Carsten Borchgrevink

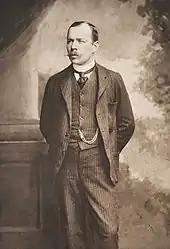
Borchgrevink around 1901

With funding assured, Borchgrevink purchased the whaling ship "Pollux", renamed her , and had her fitted out for Antarctic service. "Southern Cross" sailed from London on 22 August 1898, and after a three-week pause in Hobart, Tasmania, reached Cape Adare on 17 February 1899. Here, on the site which Borchgrevink had described to the Congress, the expedition set up the first shore base on the Antarctic continent, in the midst of a penguin colony. It was named "Camp Ridley" in honour of Borchgrevink's mother.